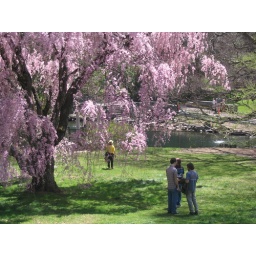
the boys by the pink tree